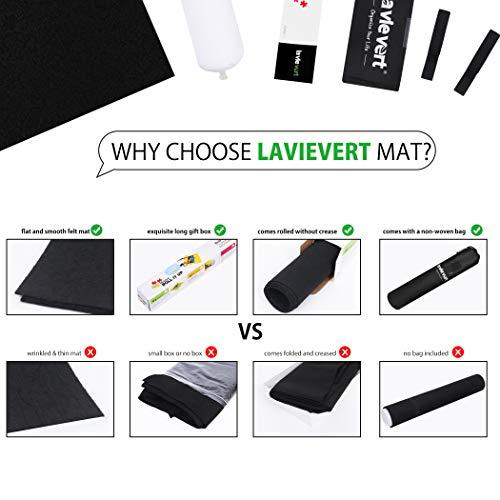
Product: LAVIEVERT Jigsaw Puzzle Roll Mat Puzzle Storage Saver Black Felt Mat, Long Box Package, No Folded Creases, Jigroll Up to 1,500 Pieces - Comes with A Drawstring Opening Design Bag
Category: Toys & Games | Puzzles | Jigsaw Puzzles
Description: ROLL PACKING WITHOUT ANY CREASE - To avoid creases and ensure our customers excellent user experience, Lavievert jigsaw puzzle mat comes in a roll and in a long box.
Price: $15.99
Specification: ProductDimensions:26.9x2.4x2.7inches|ItemWeight:15.2ounces|ShippingWeight:15.5ounces(Viewshippingratesandpolicies)|ASIN:B01A6R361G|Itemmodelnumber:B01A6R361G|Manufacturerrecommendedage:12yearsandup